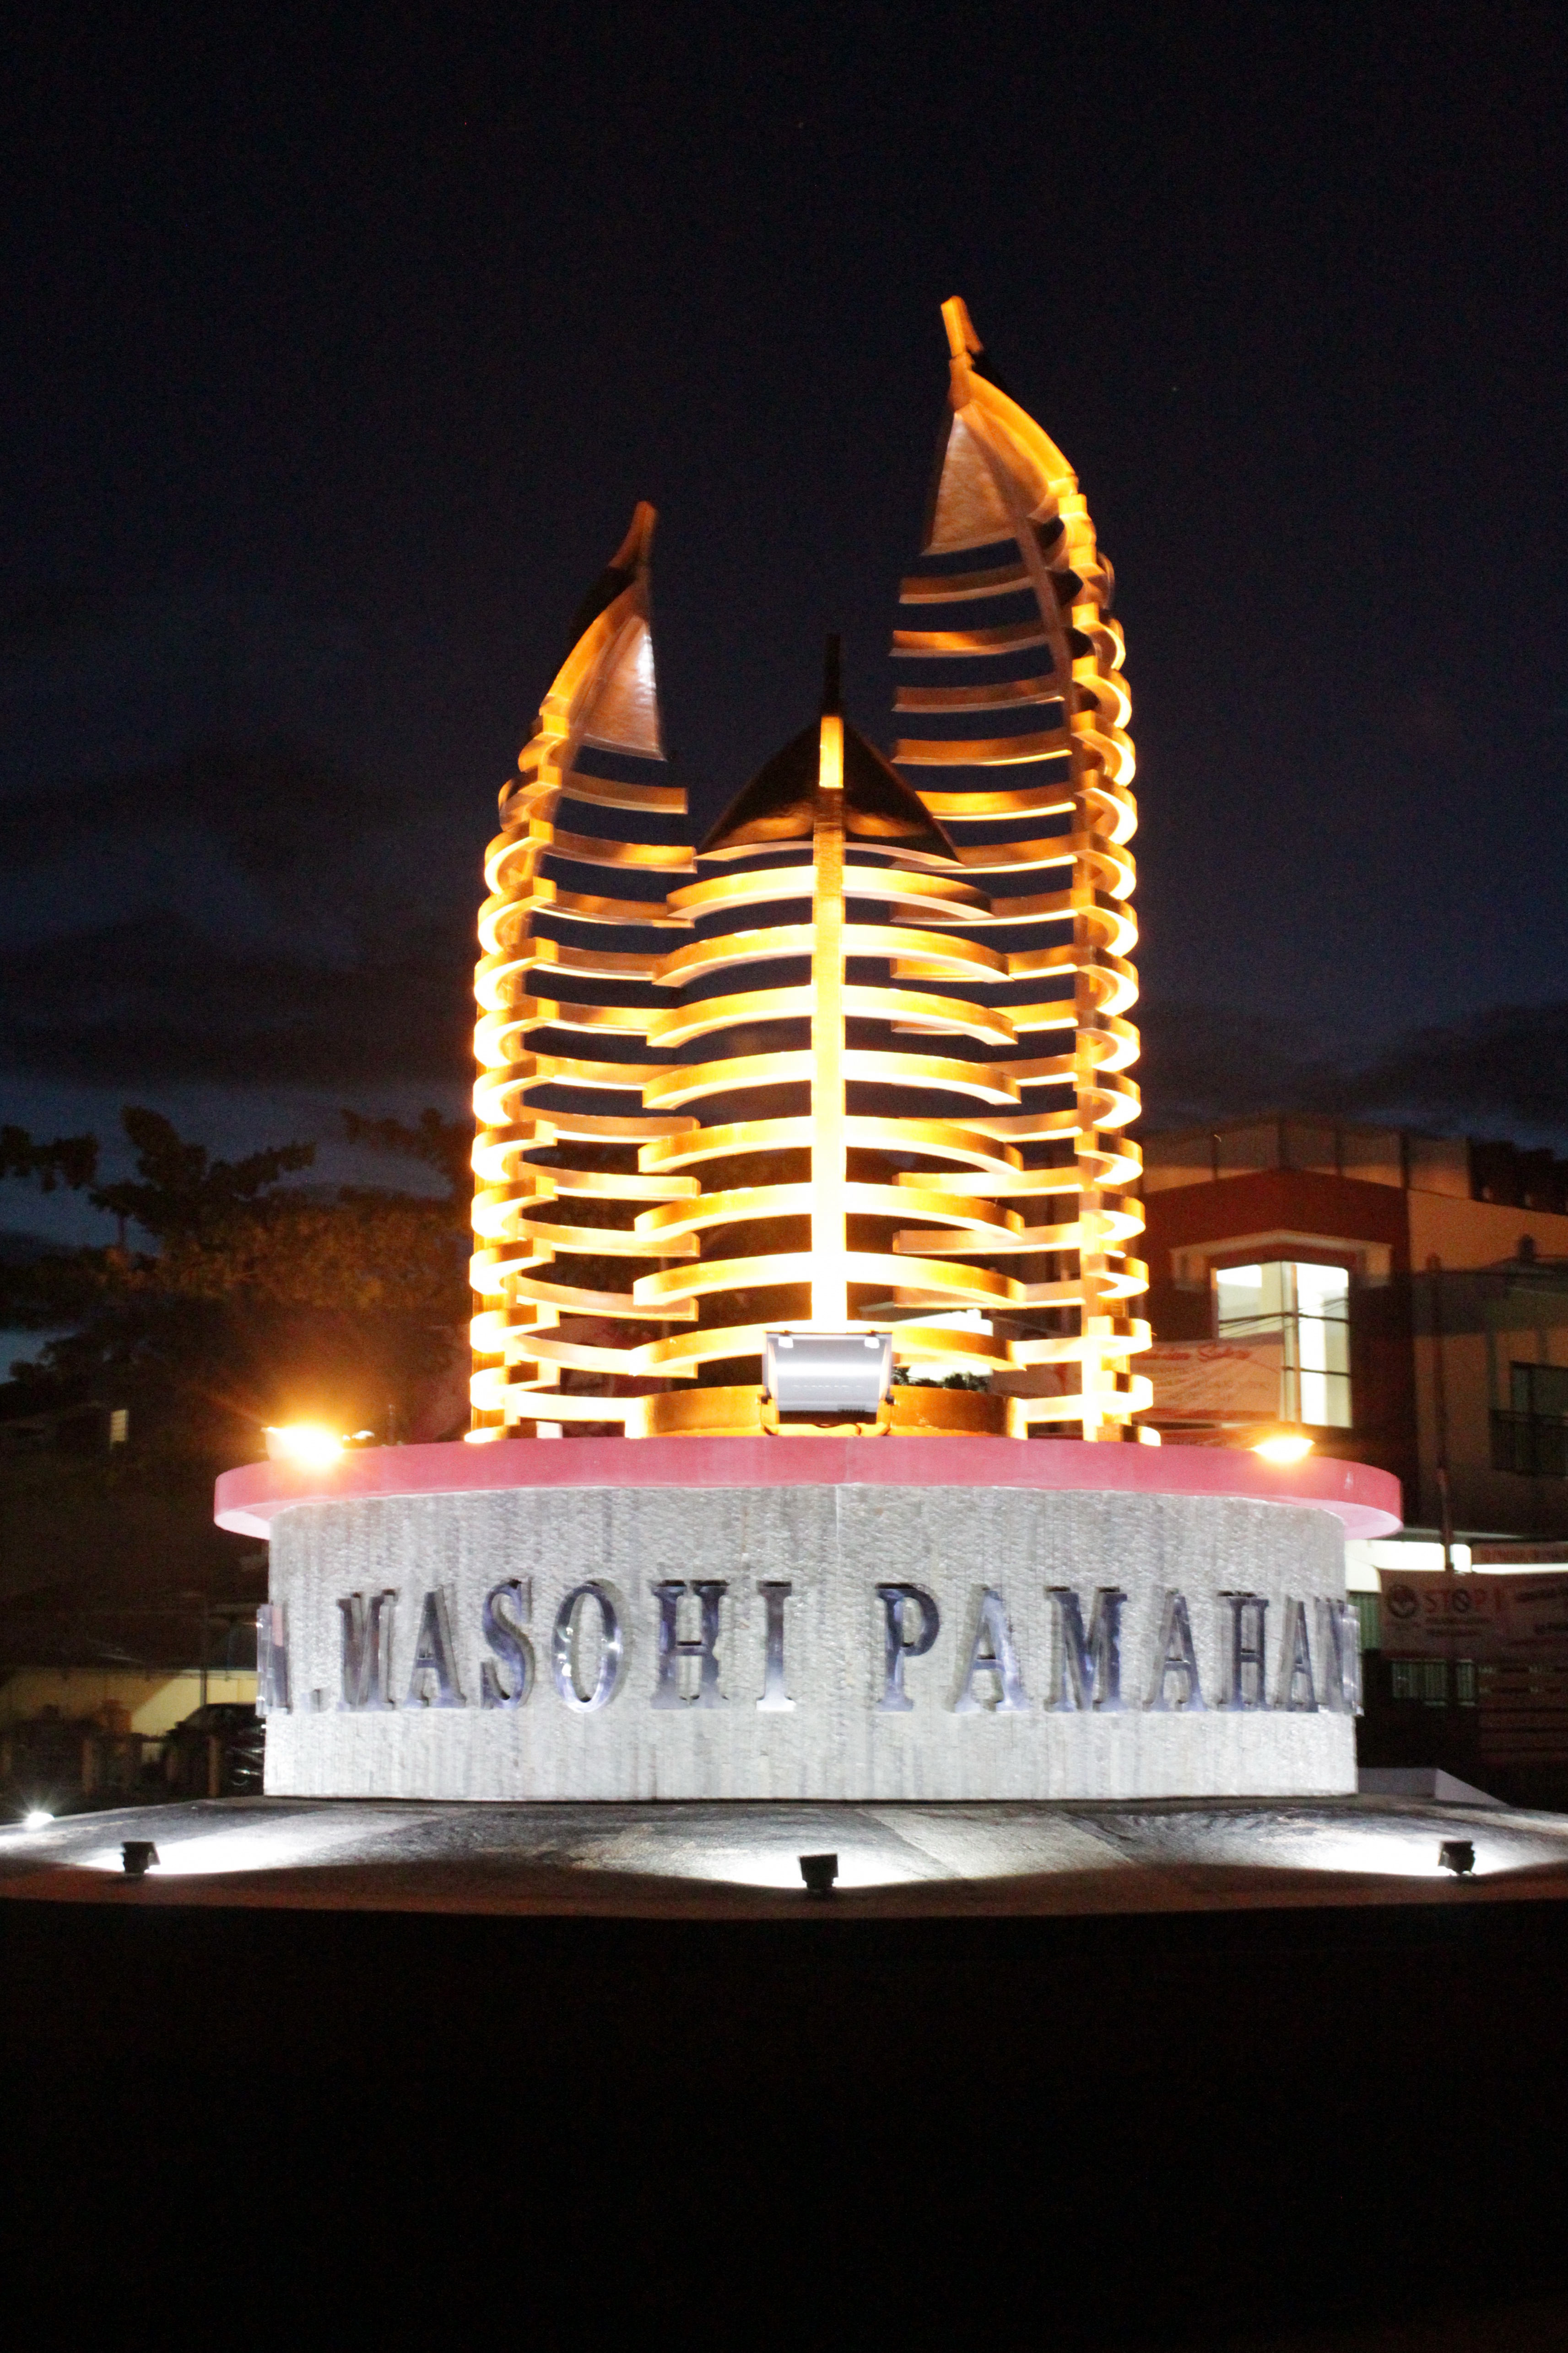
monumen, landmark, night, light, lighting, architecture, font, hotel, building, neon, city, tourist attraction, tower, tourism, vacation, signage, baked goods, place of worship